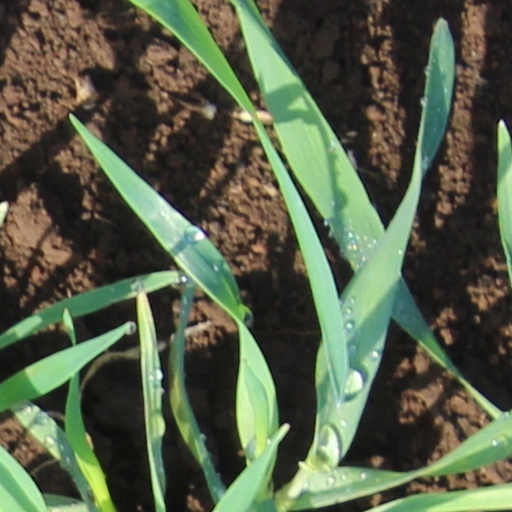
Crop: wheat